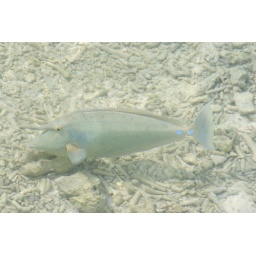
The water was so clear and shallow I had more success taking pictures of fish from above the surface.